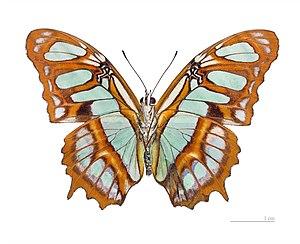
Les Victorinini sont une tribu de lépidoptères de la famille des Nymphalidae et de la sous-famille des Nymphalinae.